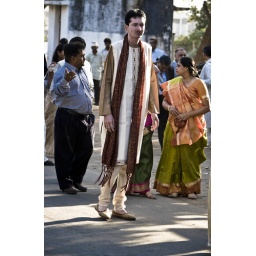
A family friend in a traditional male dress (Sherwani)